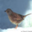
Label: bird